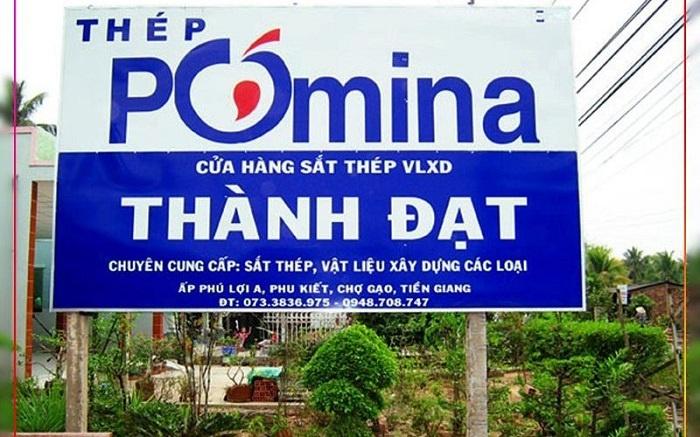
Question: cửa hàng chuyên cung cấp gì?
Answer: sắt thép, vật liệu xây dựng các loại